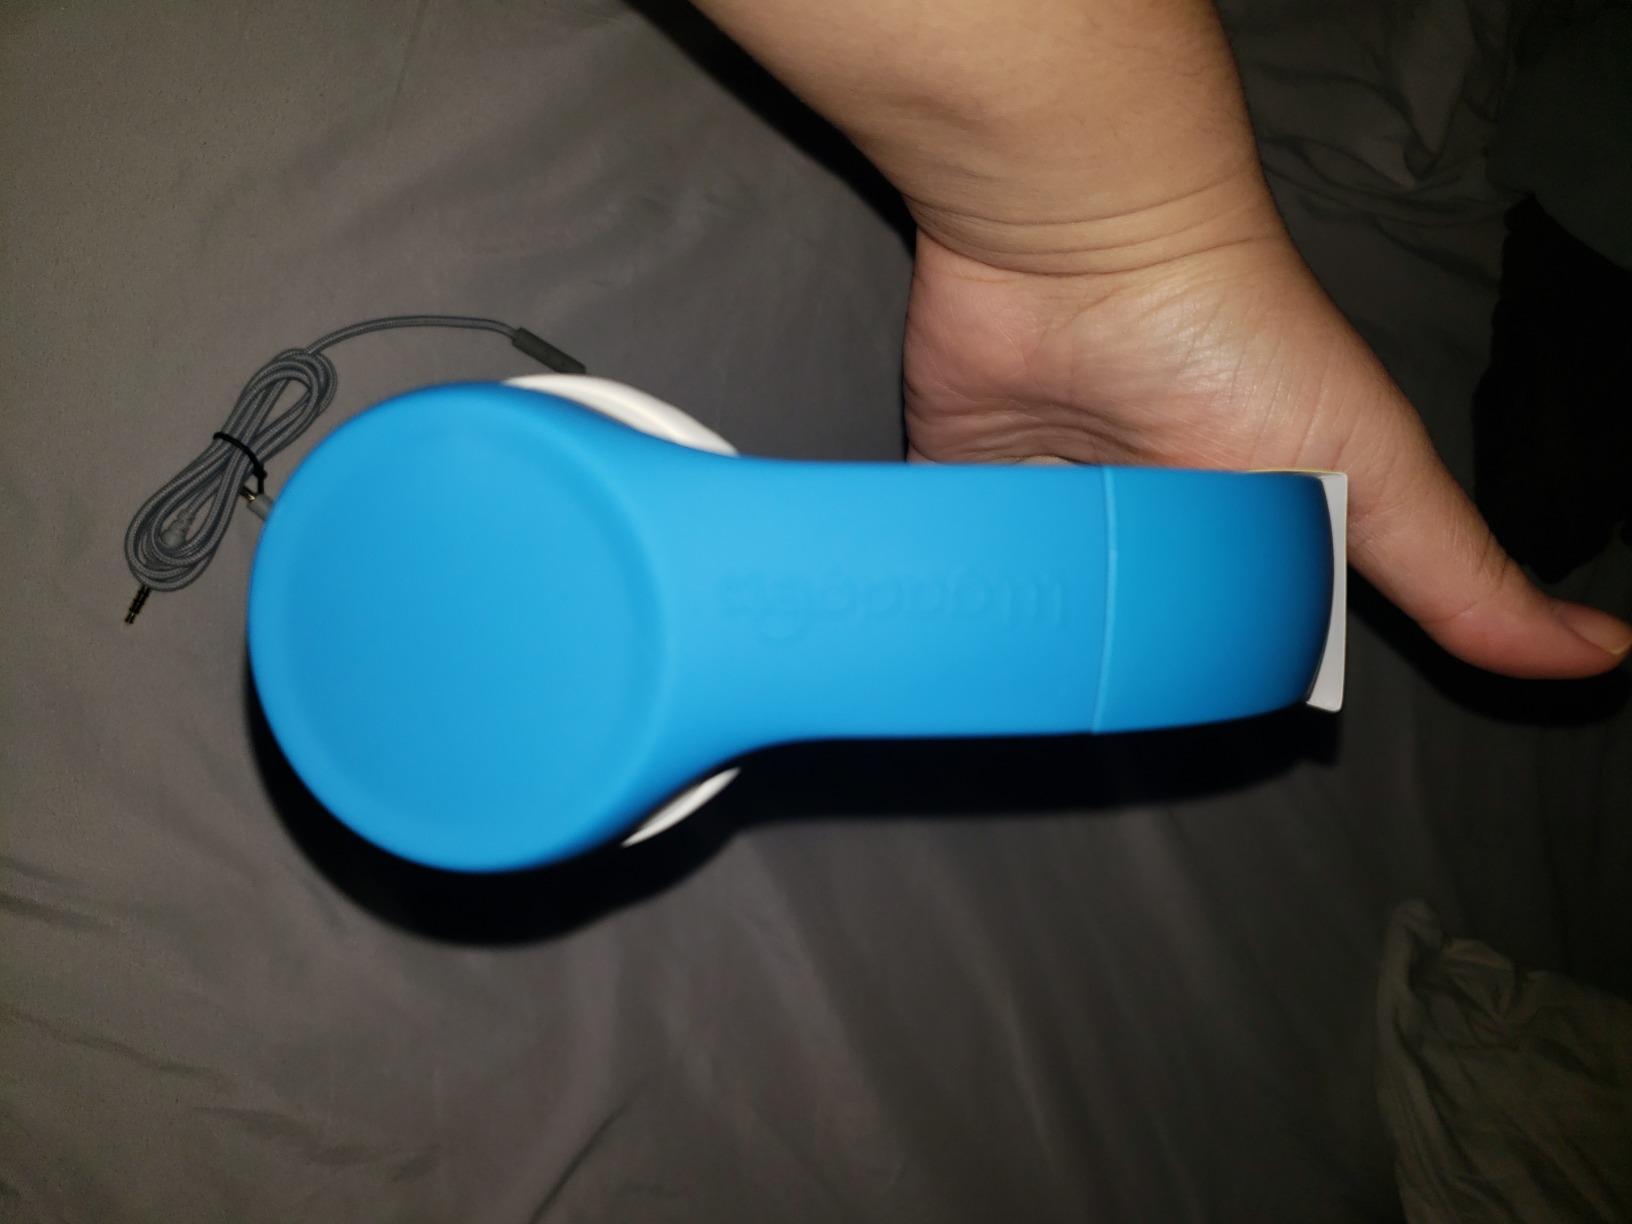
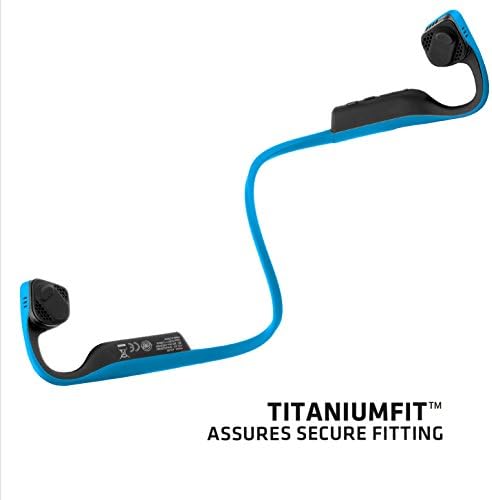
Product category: headphones
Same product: no